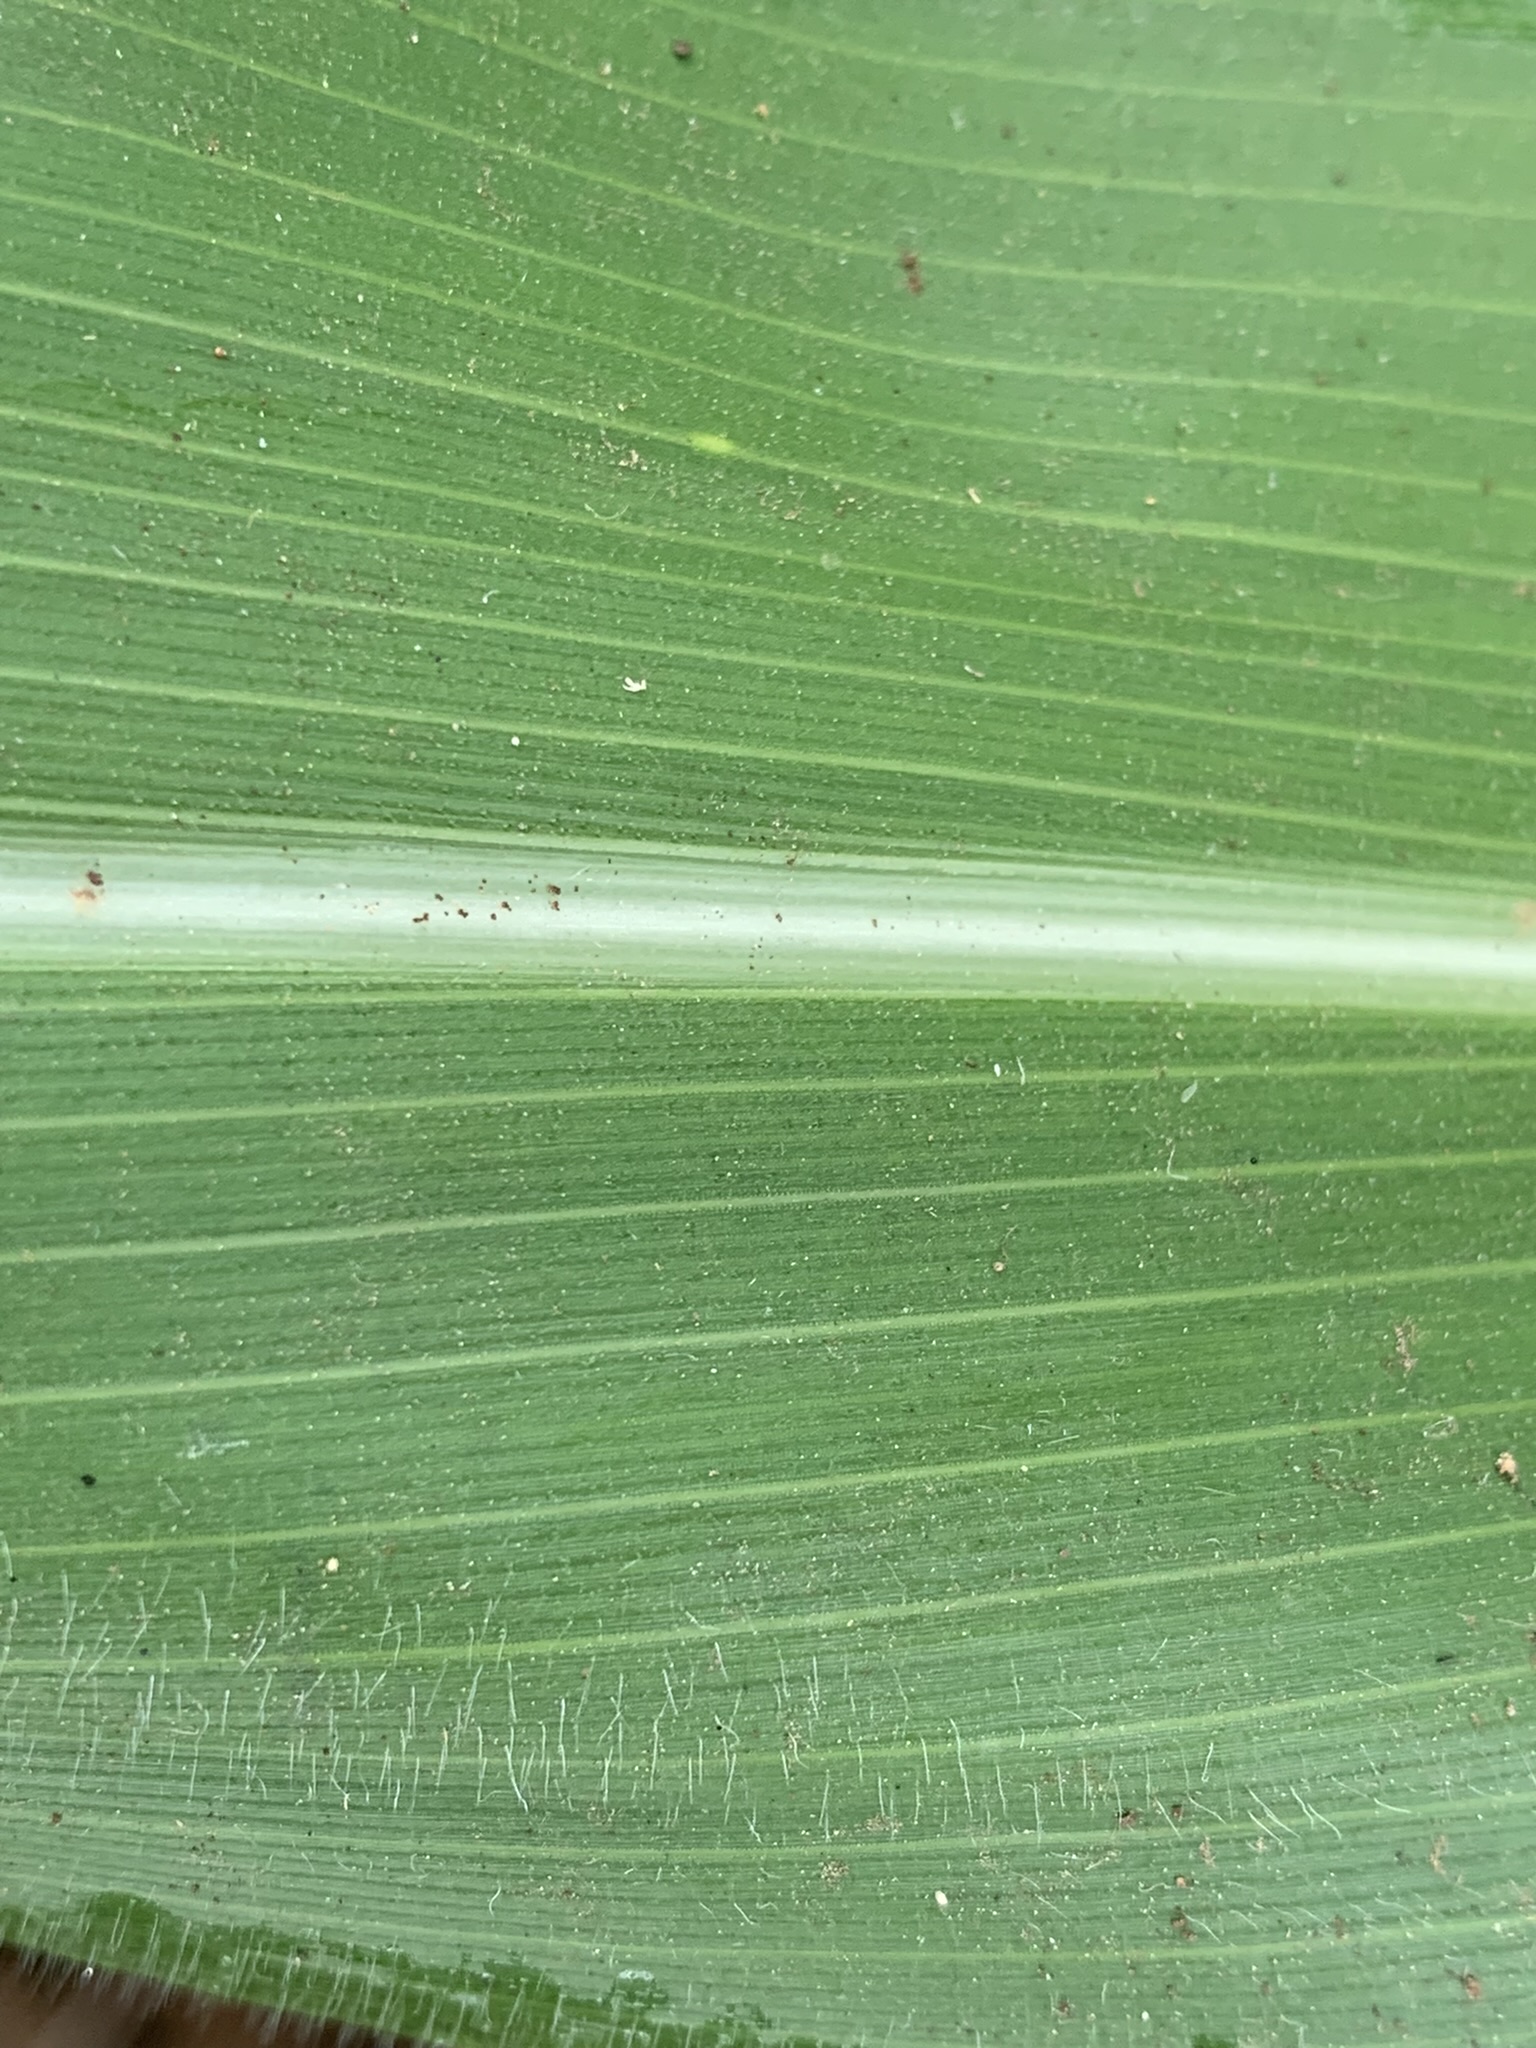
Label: Healthy